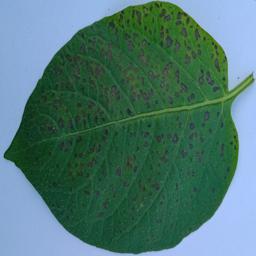
Etiqueta: Tizon_Temprano